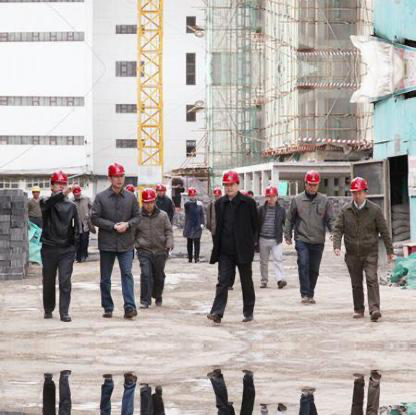
Objects in the image:
label: helmet
label: helmet
label: helmet
label: helmet
label: helmet
label: helmet
label: helmet
label: helmet
label: helmet
label: helmet
label: helmet
label: helmet